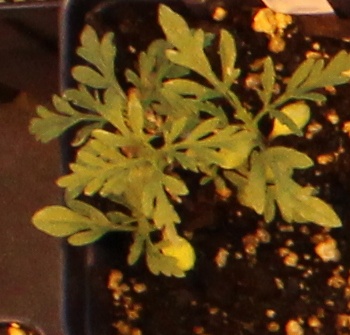
Label: Ragweed